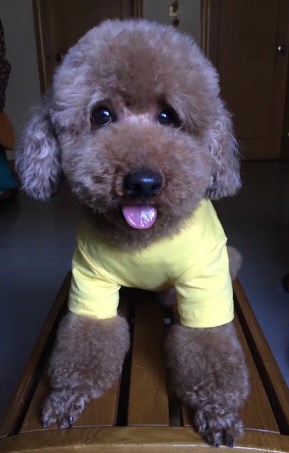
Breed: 7449-n000128-teddy